Monroe Systems for Business

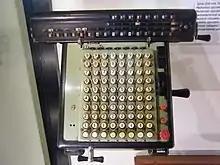
Monroe L-160

In 1911, Jay Randolph Monroe first saw the Baldwin Calculator, the invention of Frank Stephen Baldwin. Although Mr. Baldwin's machine had been patented in 1874 and had been judged by the Franklin Institute as the most noteworthy invention of that year winning the John Scott Medal, it had not been developed for commercial use. Mr. Monroe recognized the merits of the Baldwin Calculator, and in April 1912 he organized the Monroe Calculating Machine Company, and in a small rented room near Newark, New Jersey, the manufacture of the first Monroe Adding-Calculator was begun.